Question: Please indicate a possible affordance area of the bed that can be used for lying down
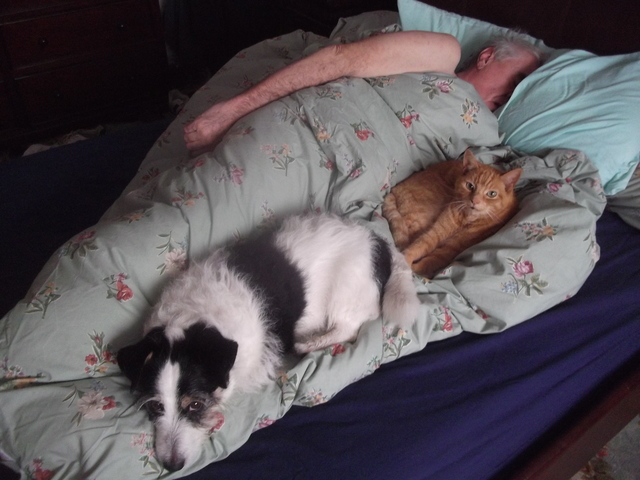
Answer: [0.5, 2.5, 638.5, 478.5]